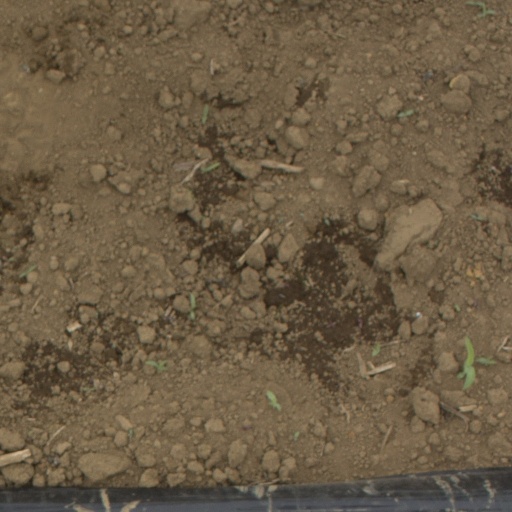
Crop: Jerusalem artichoke